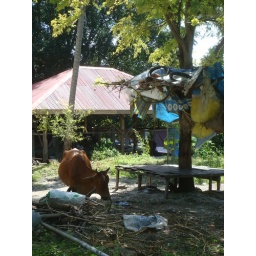
On the road near the house